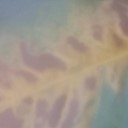
Label: Leaf_rust